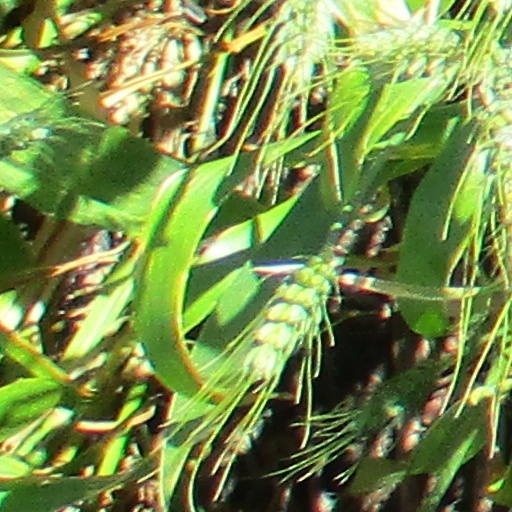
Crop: wheat